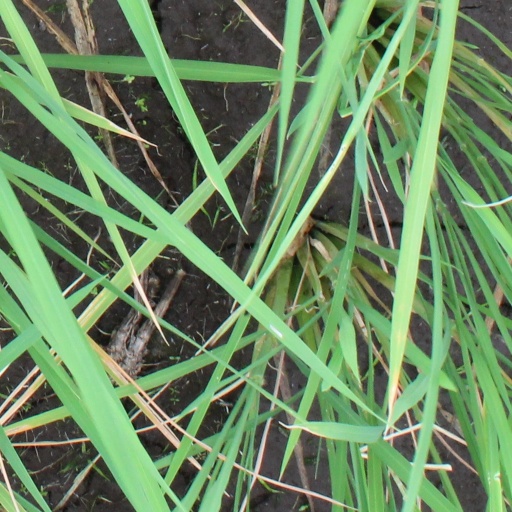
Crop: rice